Plaza Nueva, Seville

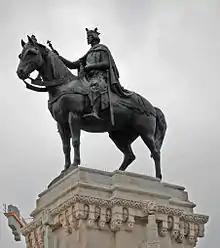
Top of the Monument of Fernando III depicting him on horseback

In the center of the plaza is an equestrian statue of Fernando III who conquered Seville for the Christians in 1248, and later was declared a saint by the Catholic church in 1671.